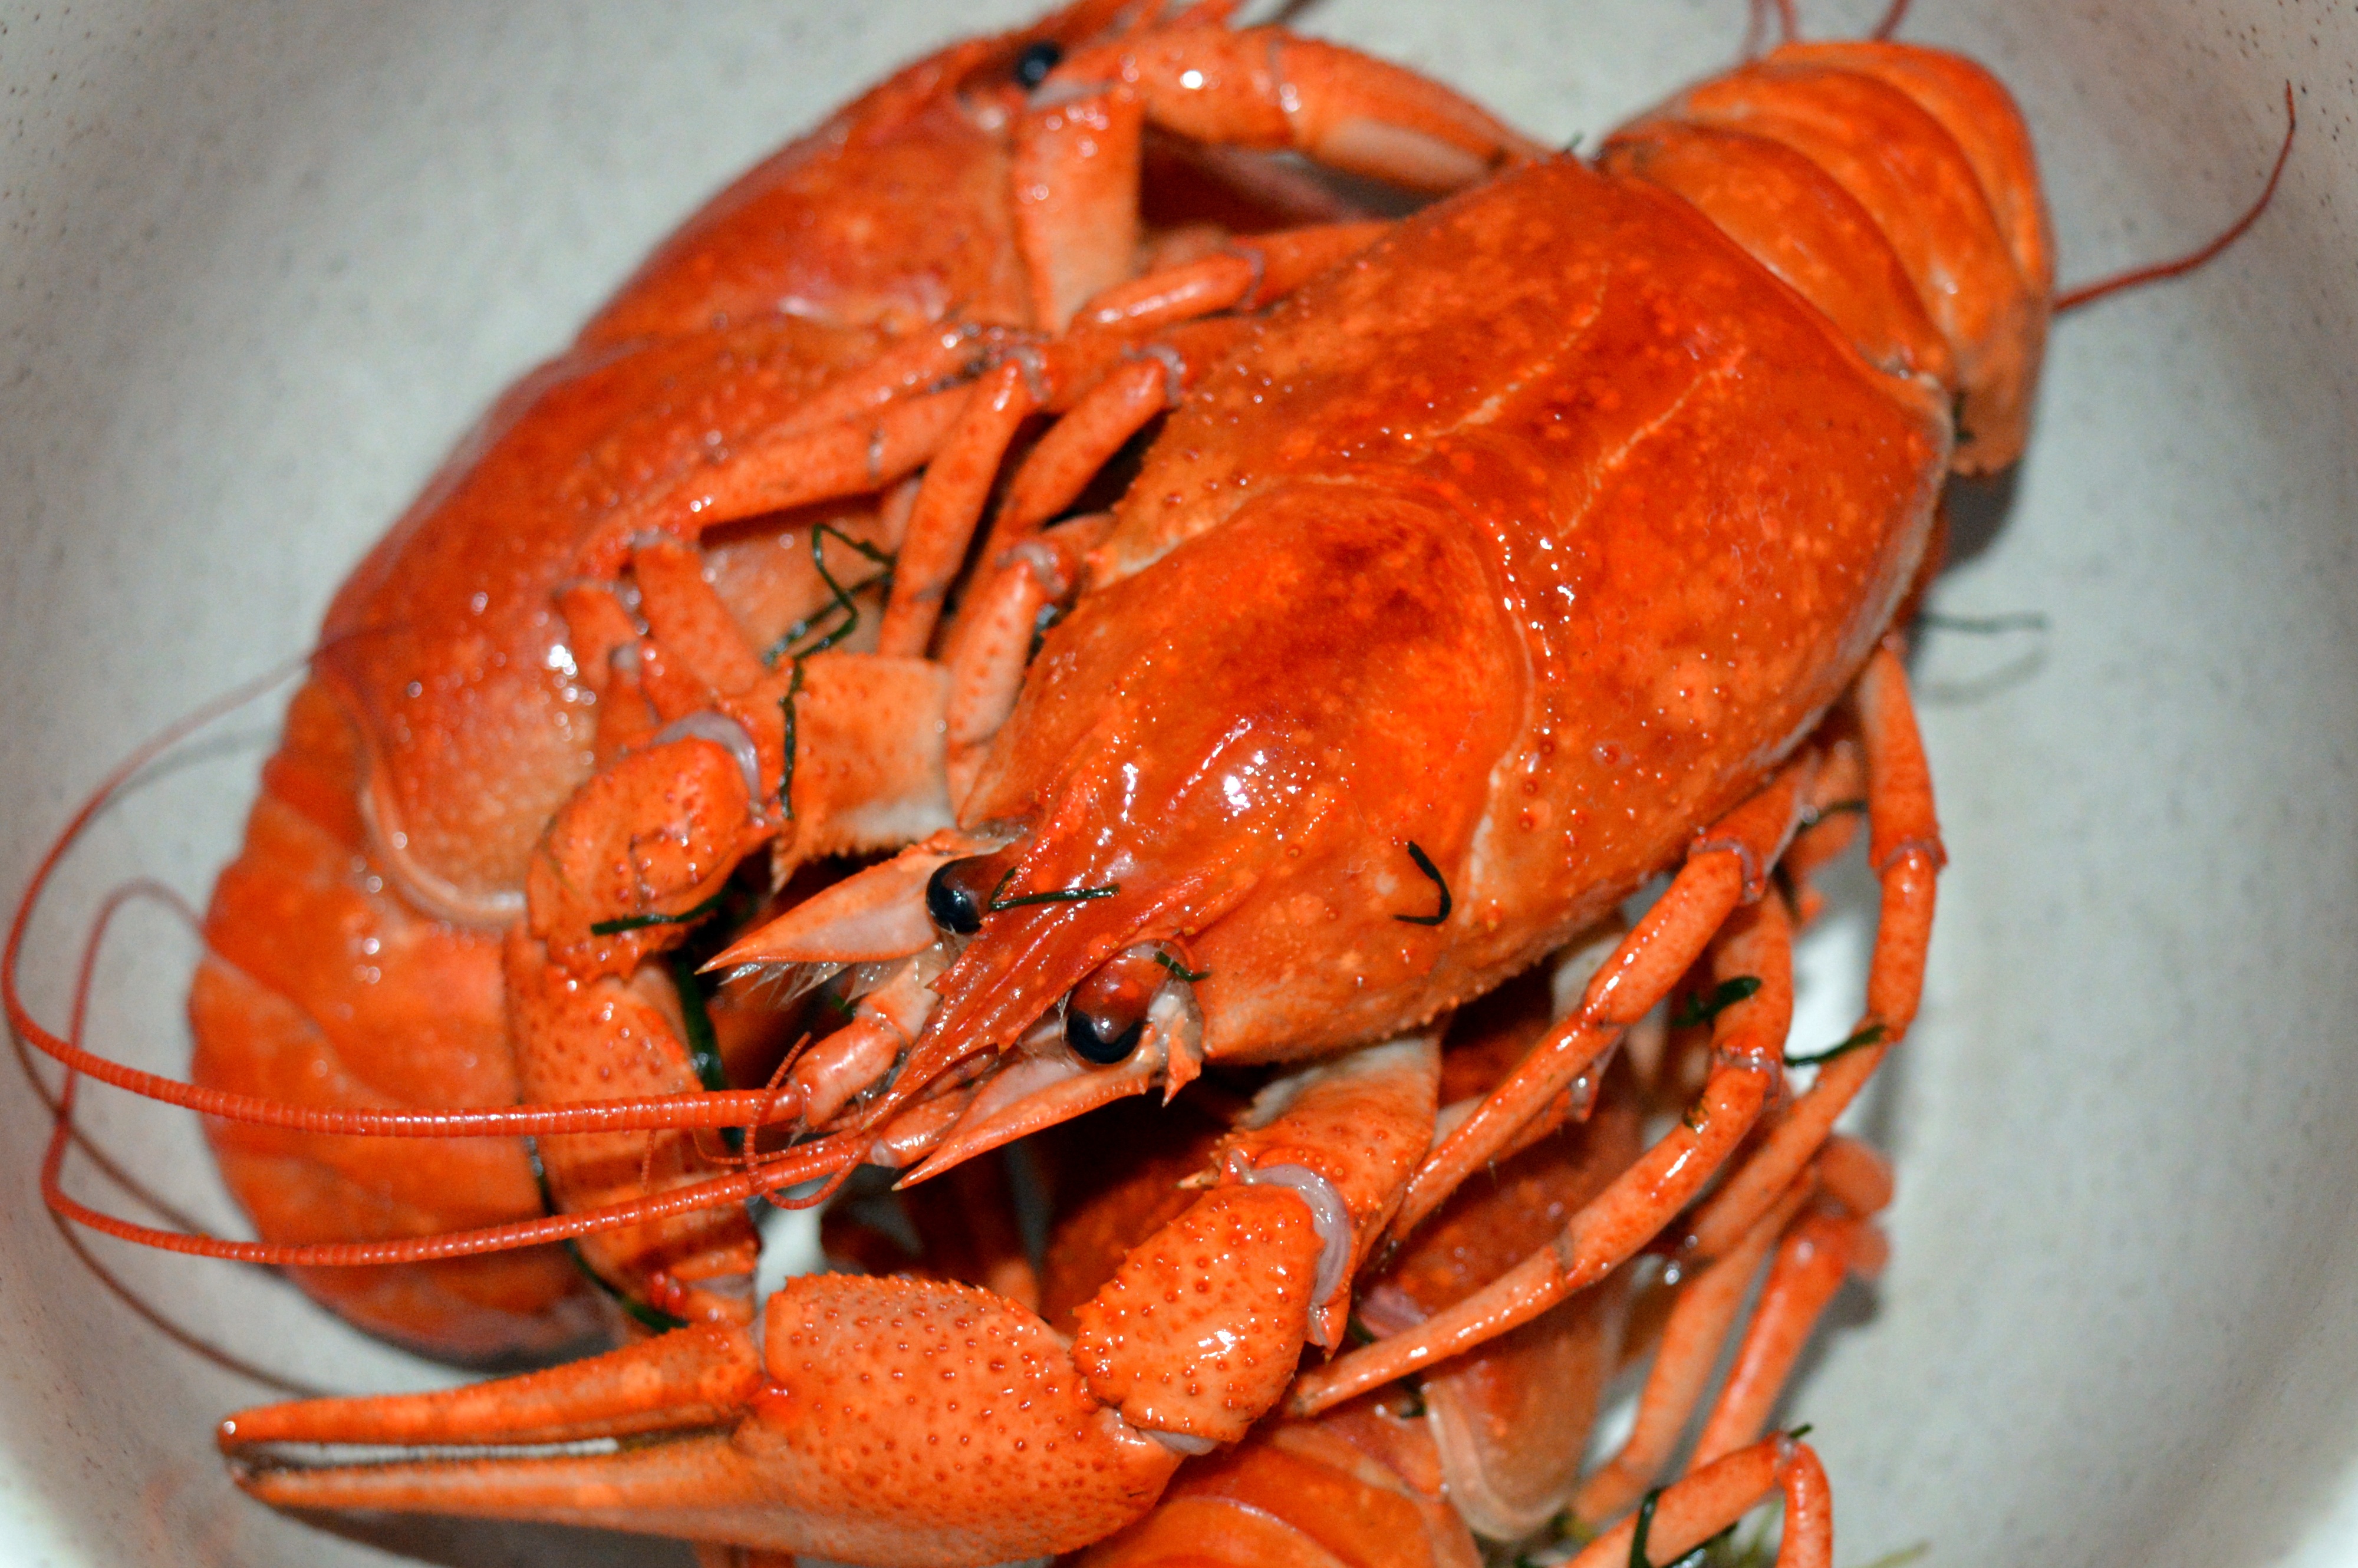
dish, food, cooking, seafood, kitchen, recipe, fish, shellfish, delicious, shell, beer, invertebrate, shrimp, lobster, crustacean, laying, dishes, boiled, cancer, arthropod, delicacy, appetizer, boiled lobster, decapoda, animal source foods, dungeness crab, american lobster, homarus, caridean shrimp, dendrobranchiata, crab boil, homarus gammarus